Tobias Koch (pianist)

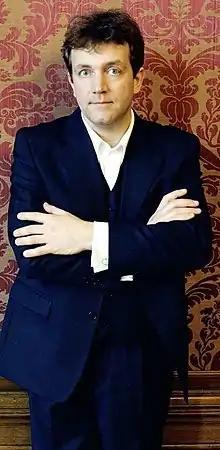
Tobias Koch in 2009

Tobias Koch was born in Kempen. He attended the Robert Schumann Music College in Düsseldorf, and conservatories Vienna, Graz and Brussels.